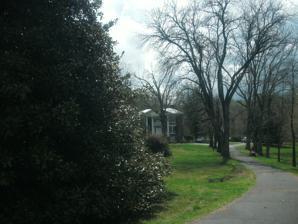
Building: Williston (Orange, Virginia)
Country: United States of America
Year built: 1867
Historic house in Virginia, United States United States historic place Williston U.S. National Register of Historic Places Virginia Landmarks Register View of Williston, April 2017 Show map of Virginia Show map of the United States Location 13430 Constitution Hwy., Orange, Virginia Coordinates 38°14′23″N 78°08′07″W / 38.23972°N 78.13528°W / 38.23972; -78.13528 Area 28.9 acres (11.7 ha) Built 1867 ( 1867 ) Architectural style Italianate NRHP reference No. 05001270 VLR No. 068-0065 Significant dates Added to NRHP November 16, 2005 Designated VLR September 14, 2005 Williston is a historic home and farm complex located near Orange , Orange County, Virginia . It was built in 1867, and is a two-story, three-bay, Italianate style brick dwelling. The front facade features a tall portico with paired fluted polygonal columns set on pedestals. The interior features stenciled and painted murals on the dining room walls.  Also on the property are the contributing smokehouse , hen house, servant's house, carriage house , granary and the foundation and lean-to of what was formerly a late-19th century barn. It was listed on the National Register of Historic Places in 2005. References